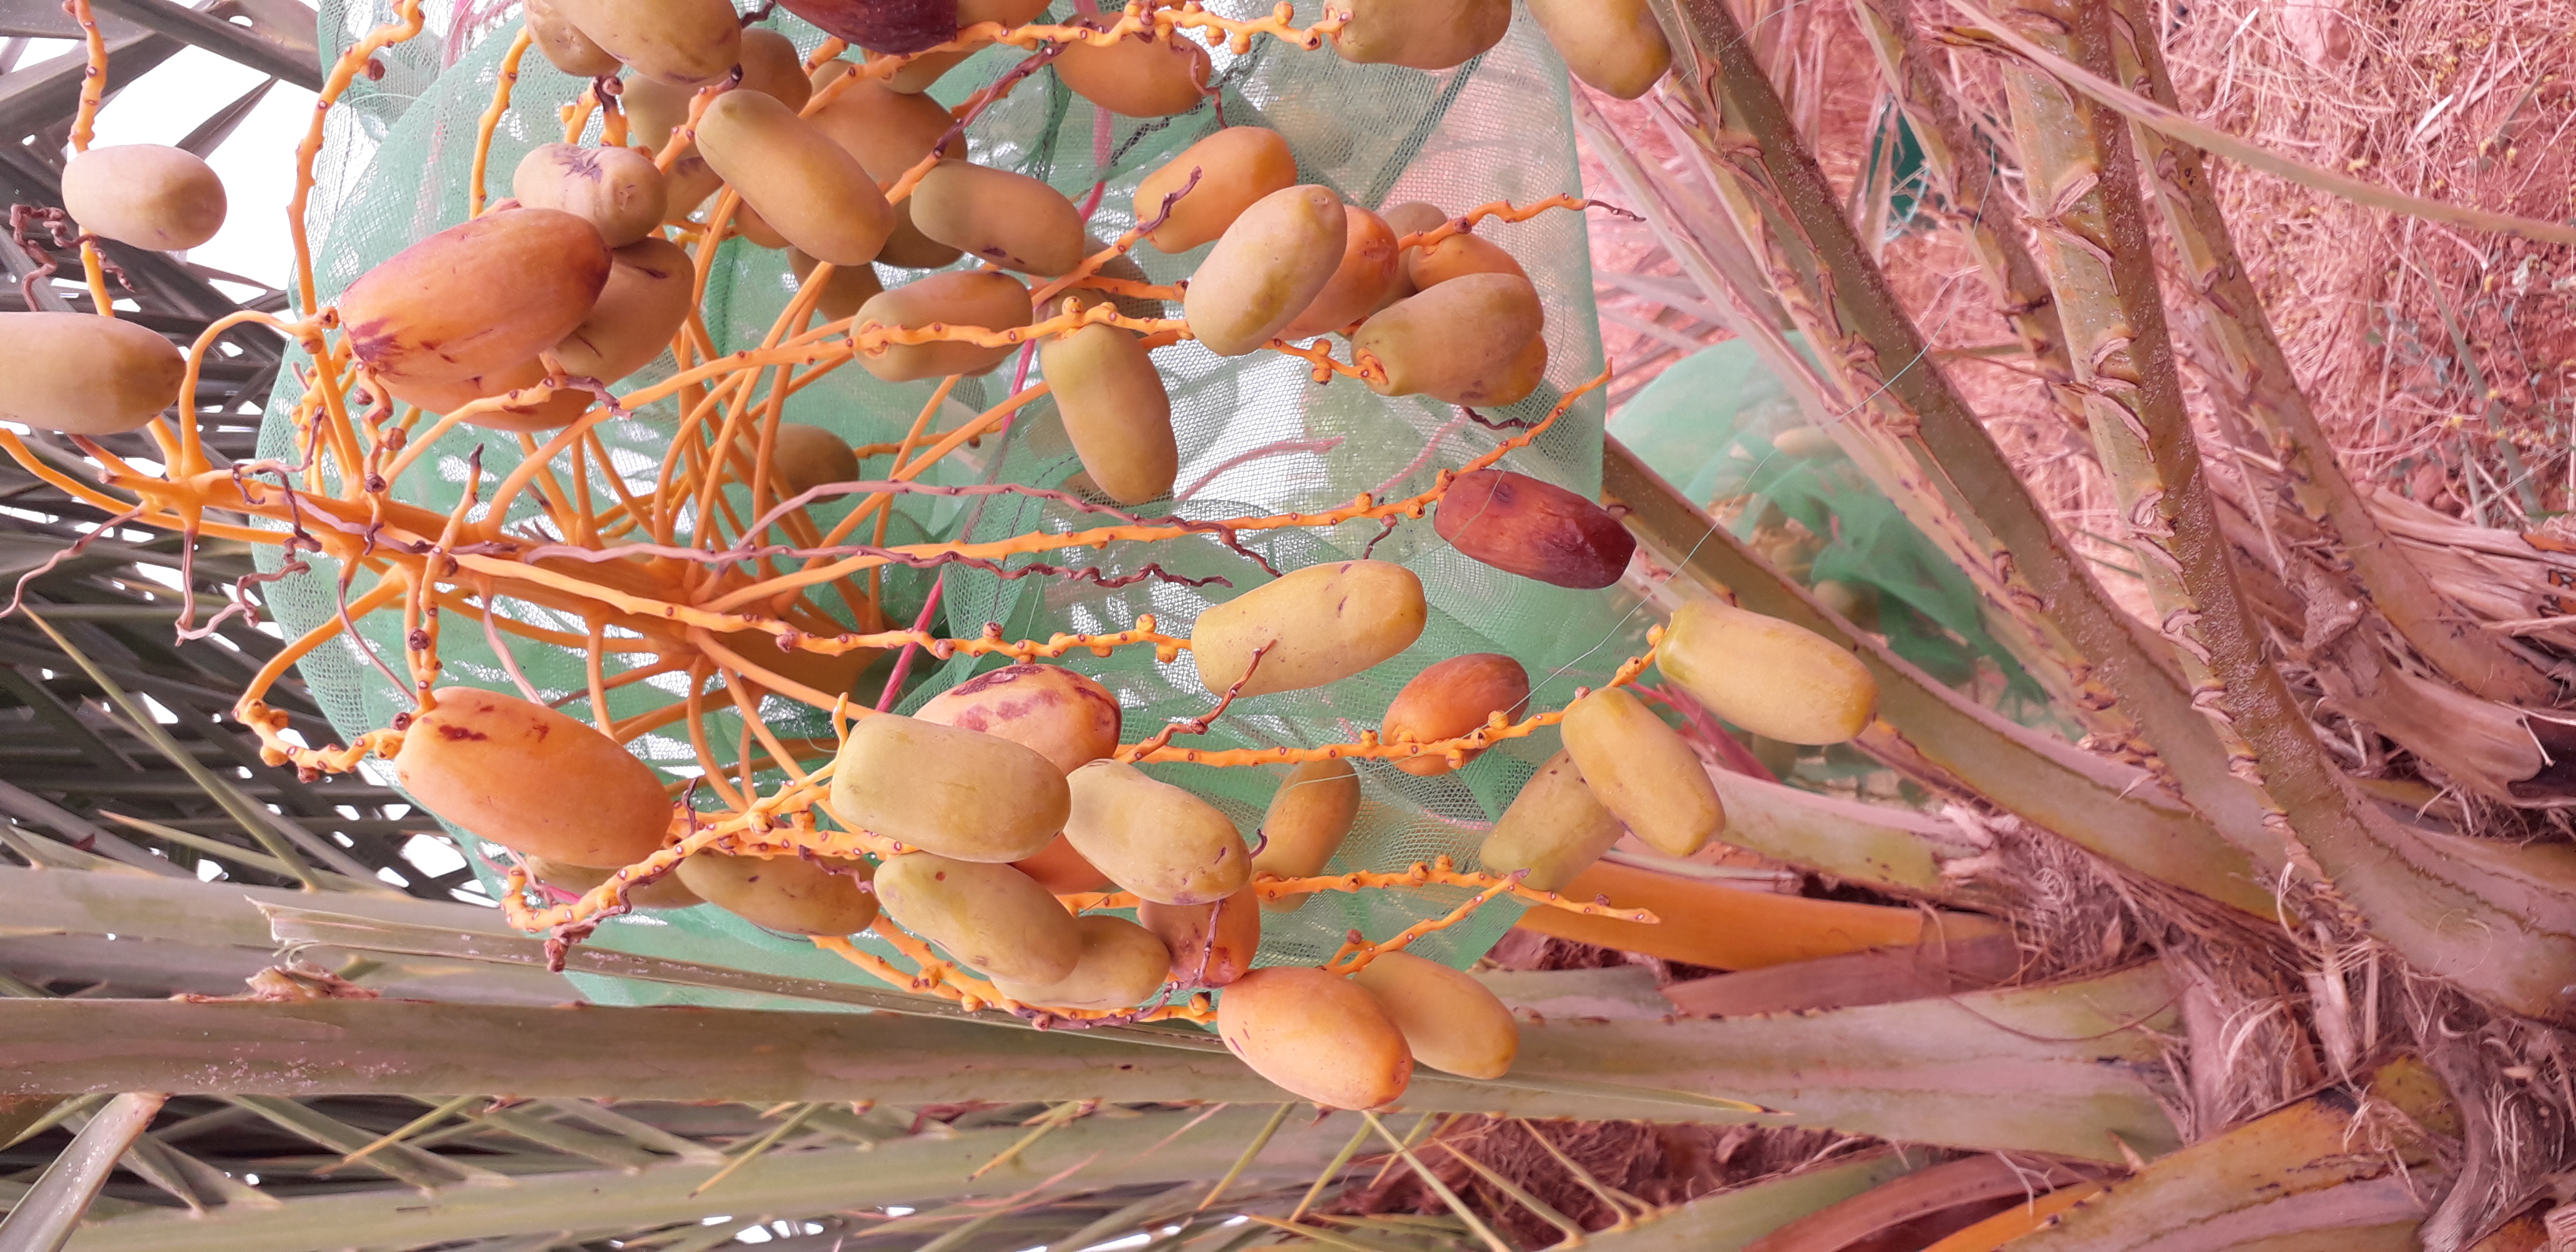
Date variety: Boumajhoul